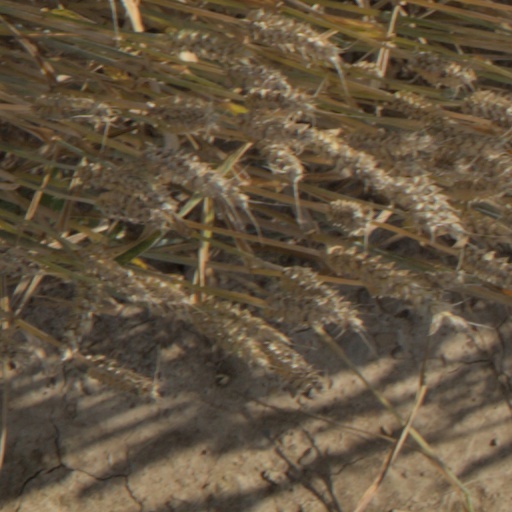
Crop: wheat